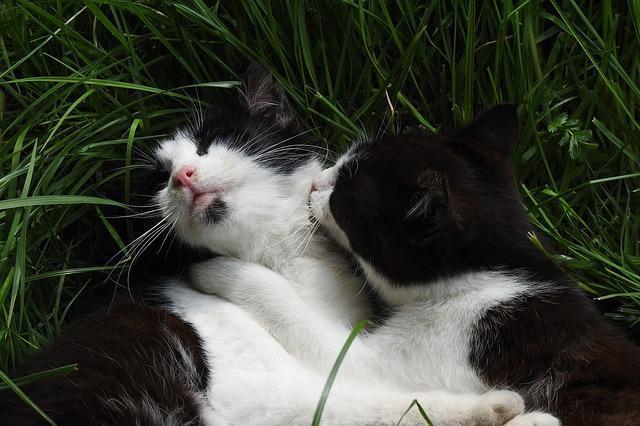
cat